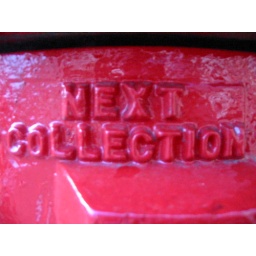
a red reddish postbox, Gorton Road, just near north reddish train station. Lovely &amp;amp; red.